Cliffoney

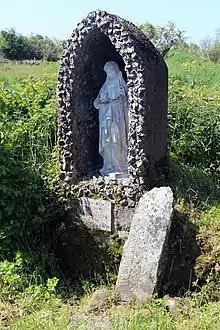
The modern statue and ancient cross-slab at Saint Bridget's Well, close to Cliffoney village.

Saint Bridget's Well is located on private land close to the village of Cliffoney. The well is located within a large ringfort some 40 meters in diameter which is mostly ploughed out on the south side, but is in good condition on the north side. Beside the well is an early Christian cross-slab known as the Cliffoney Cross, thought to date to the eighth century and contemporary with the many carved slabs on Inishmurray. The well was the site of an ancient cattle fair held annually on 1 February. A shrine with a statue of Saint Bridget was erected in the 1950s."St Brigid's Well is situated in Mrs Timoney's field about four hundred yards from the main road in the vicinity of Cliffoney. It was called St Brigid's Well, because when she was travelling through Connaught she visited and blessed it.""In its present state it is difficult to locate it, because it is surrounded by briars. In olden days the people used to come from every district and visit it. They used to go round the Well and said the following prayers Our Father and three Hail Marys."